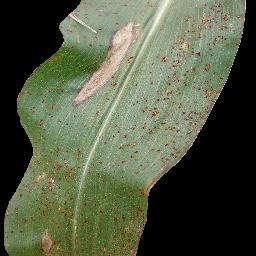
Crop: corn
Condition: (maize)_common_rust